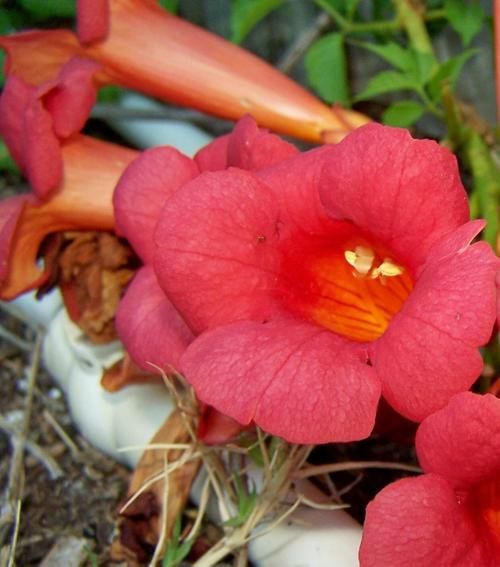
Label: trumpet creeper